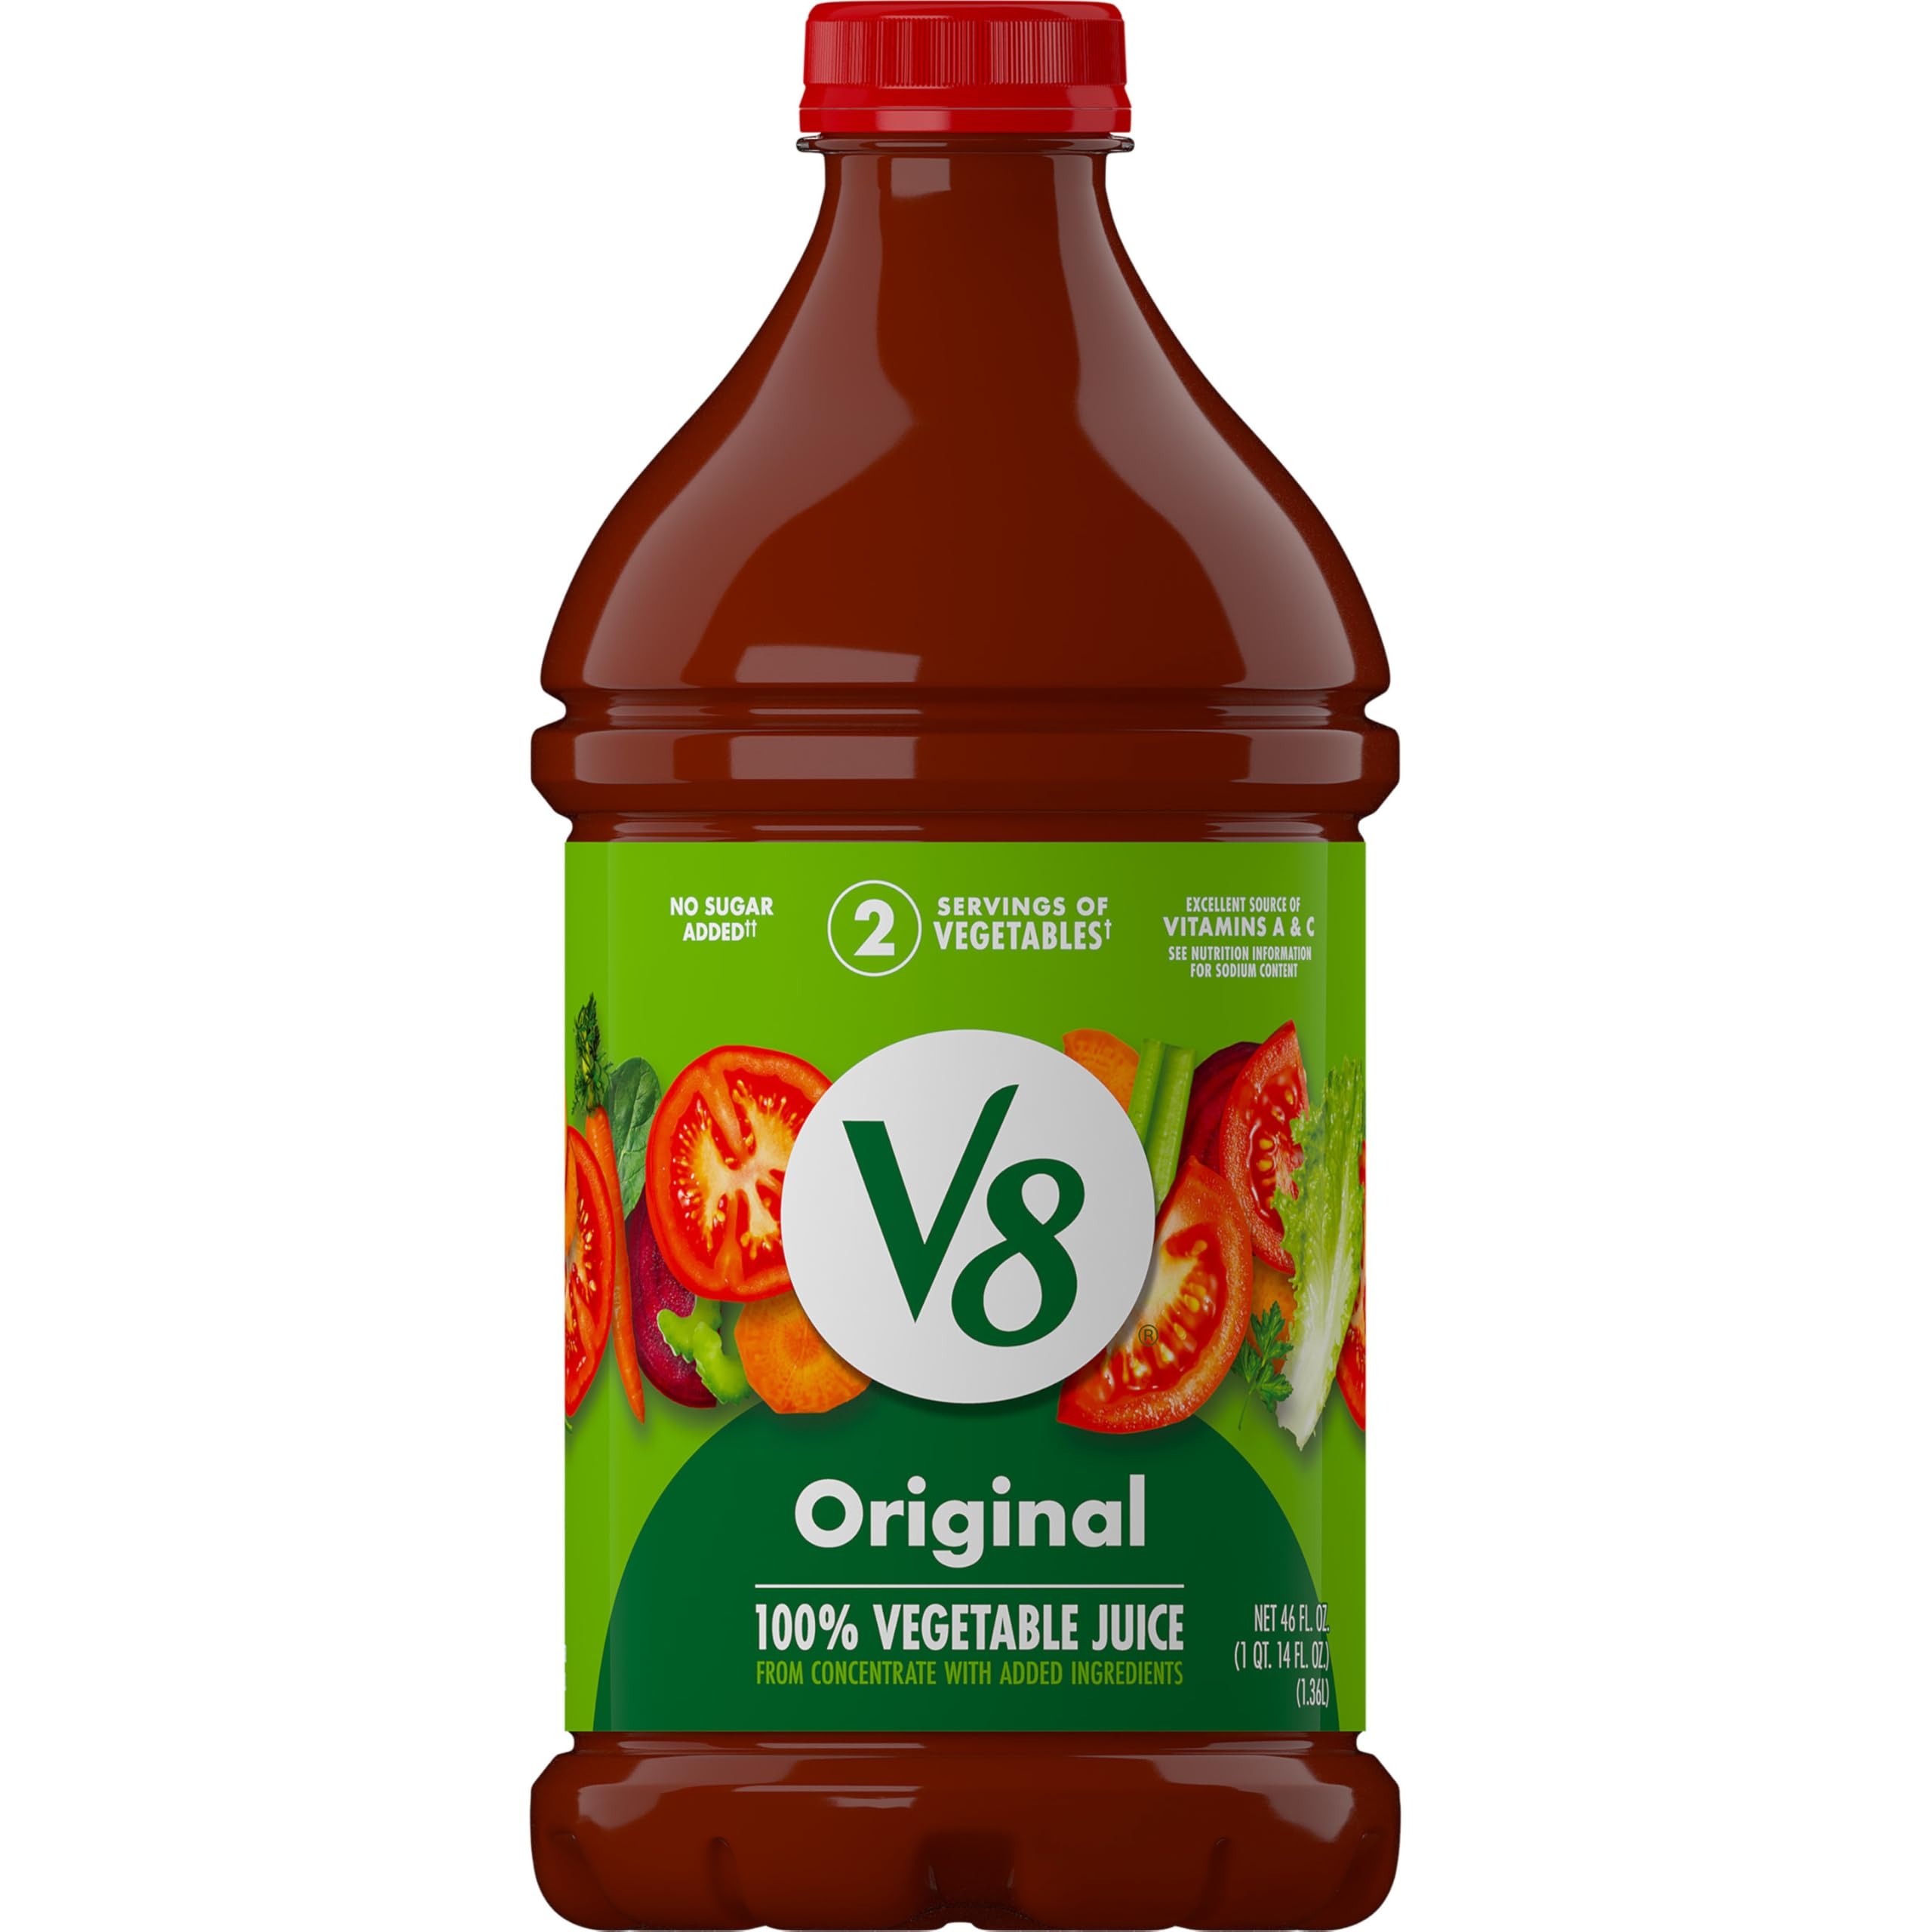
Item Name: V8 Original 100% Vegetable Juice, 46 fl oz Bottle
Bullet Point 1: One (1) 46 fl oz bottle of V8 Original 100% Vegetable Juice
Bullet Point 2: A satisfying alternative to other juices; made with concentrated tomato juice along with the juices of seven other vegetables
Bullet Point 3: Each 8 fl oz serving of this 100% juice contains 2 servings of vegetables and is an excellent source of Vitamins A and C
Bullet Point 4: Gluten free and non GMO veggie juice with no sugar added* (*Not a low calorie food; see nutrition panel for sugar and calorie content)
Bullet Point 5: An easy way to help get your daily recommended veggies; enjoy it as a breakfast drink, afternoon snack, or post workout drink
Value: 46.0
Unit: Fl Oz

Price: 4.59